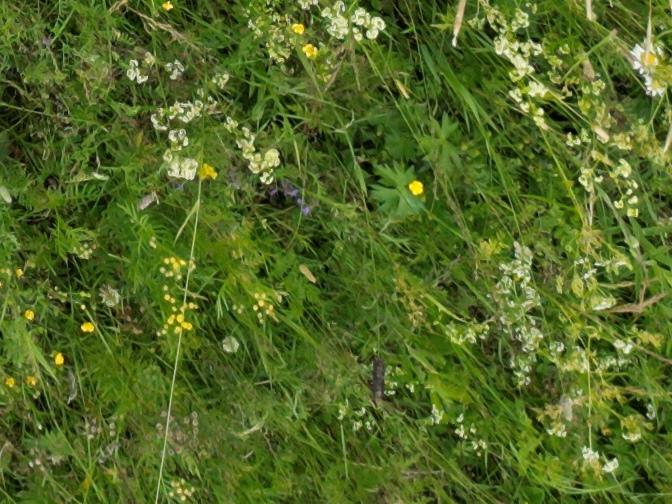
Flowers visible: yarrow flowers, yarrow flowers